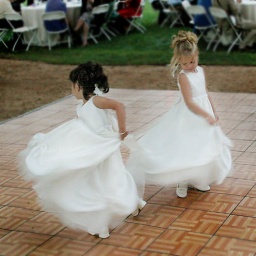
Little girls in white dresses spinning on a dance floor.